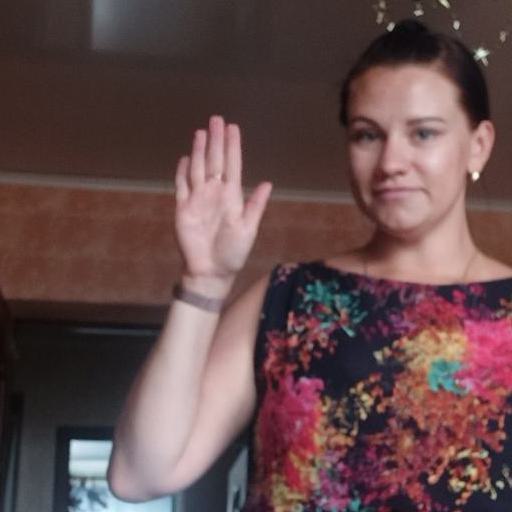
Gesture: stop